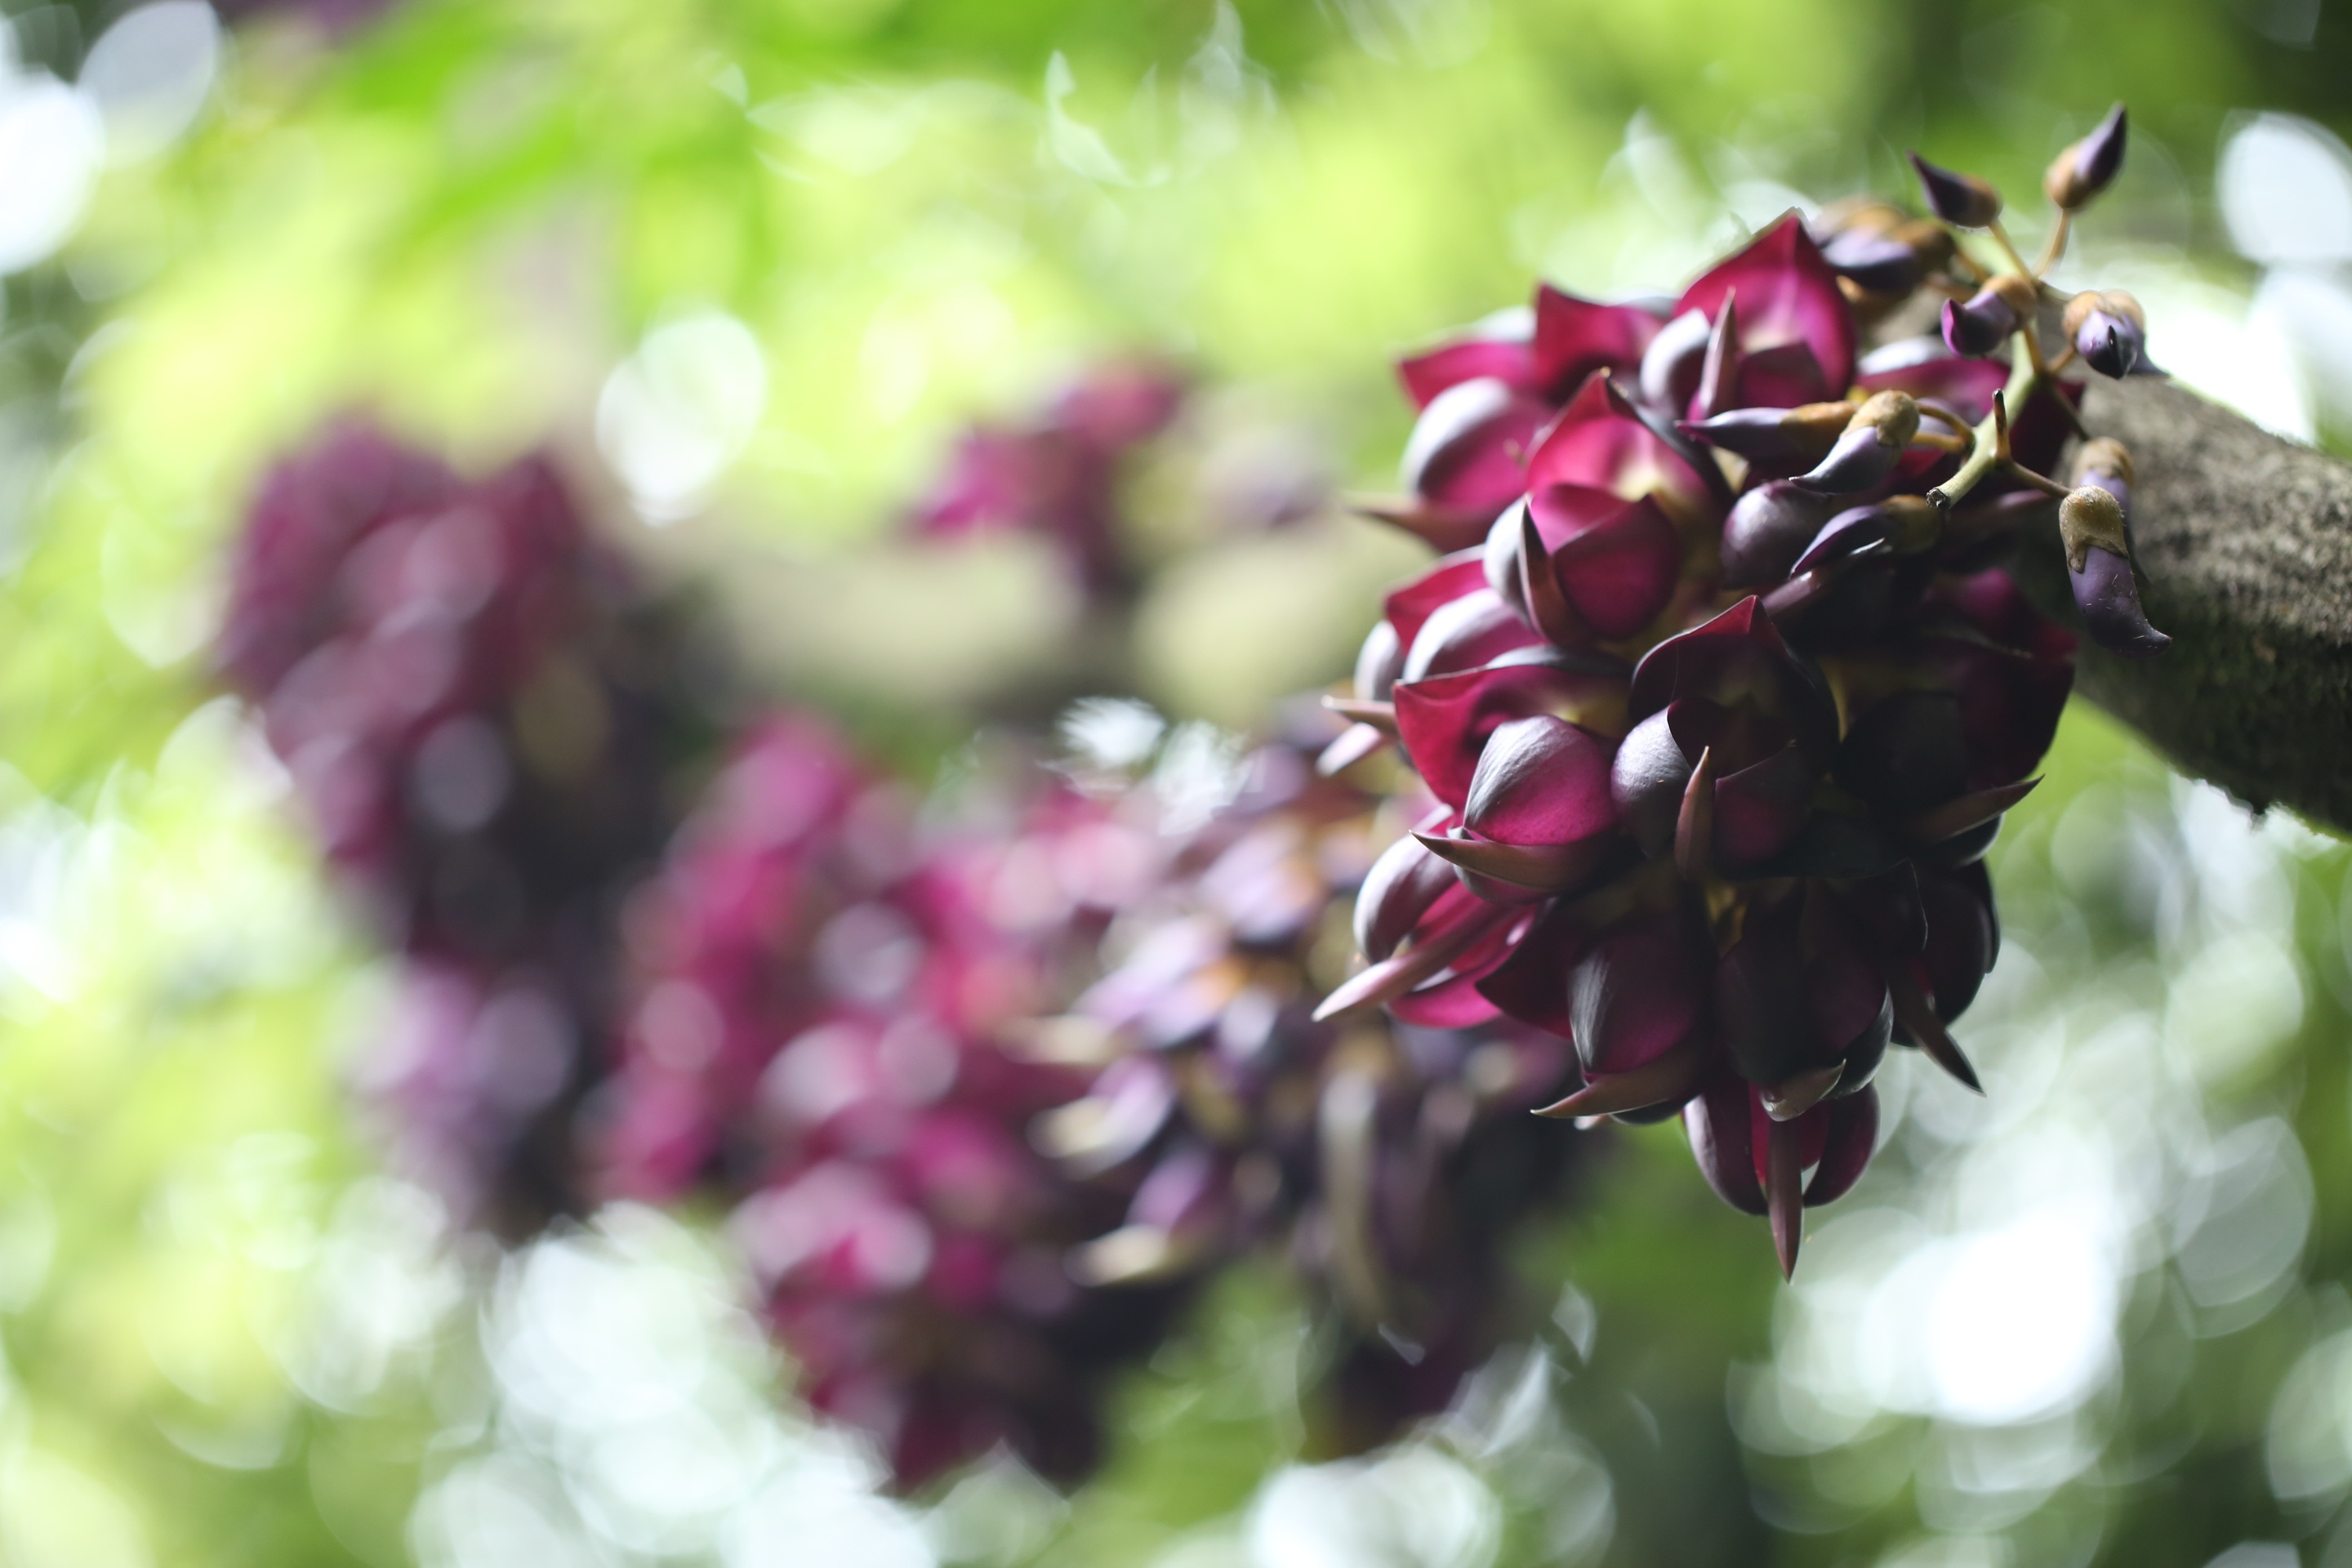
nature, outdoor, branch, blossom, plant, fruit, leaf, flower, purple, food, spring, green, produce, color, insect, grow, botany, flora, invertebrate, life, close up, shrub, lilac, macro photography, flowering plant, land plant